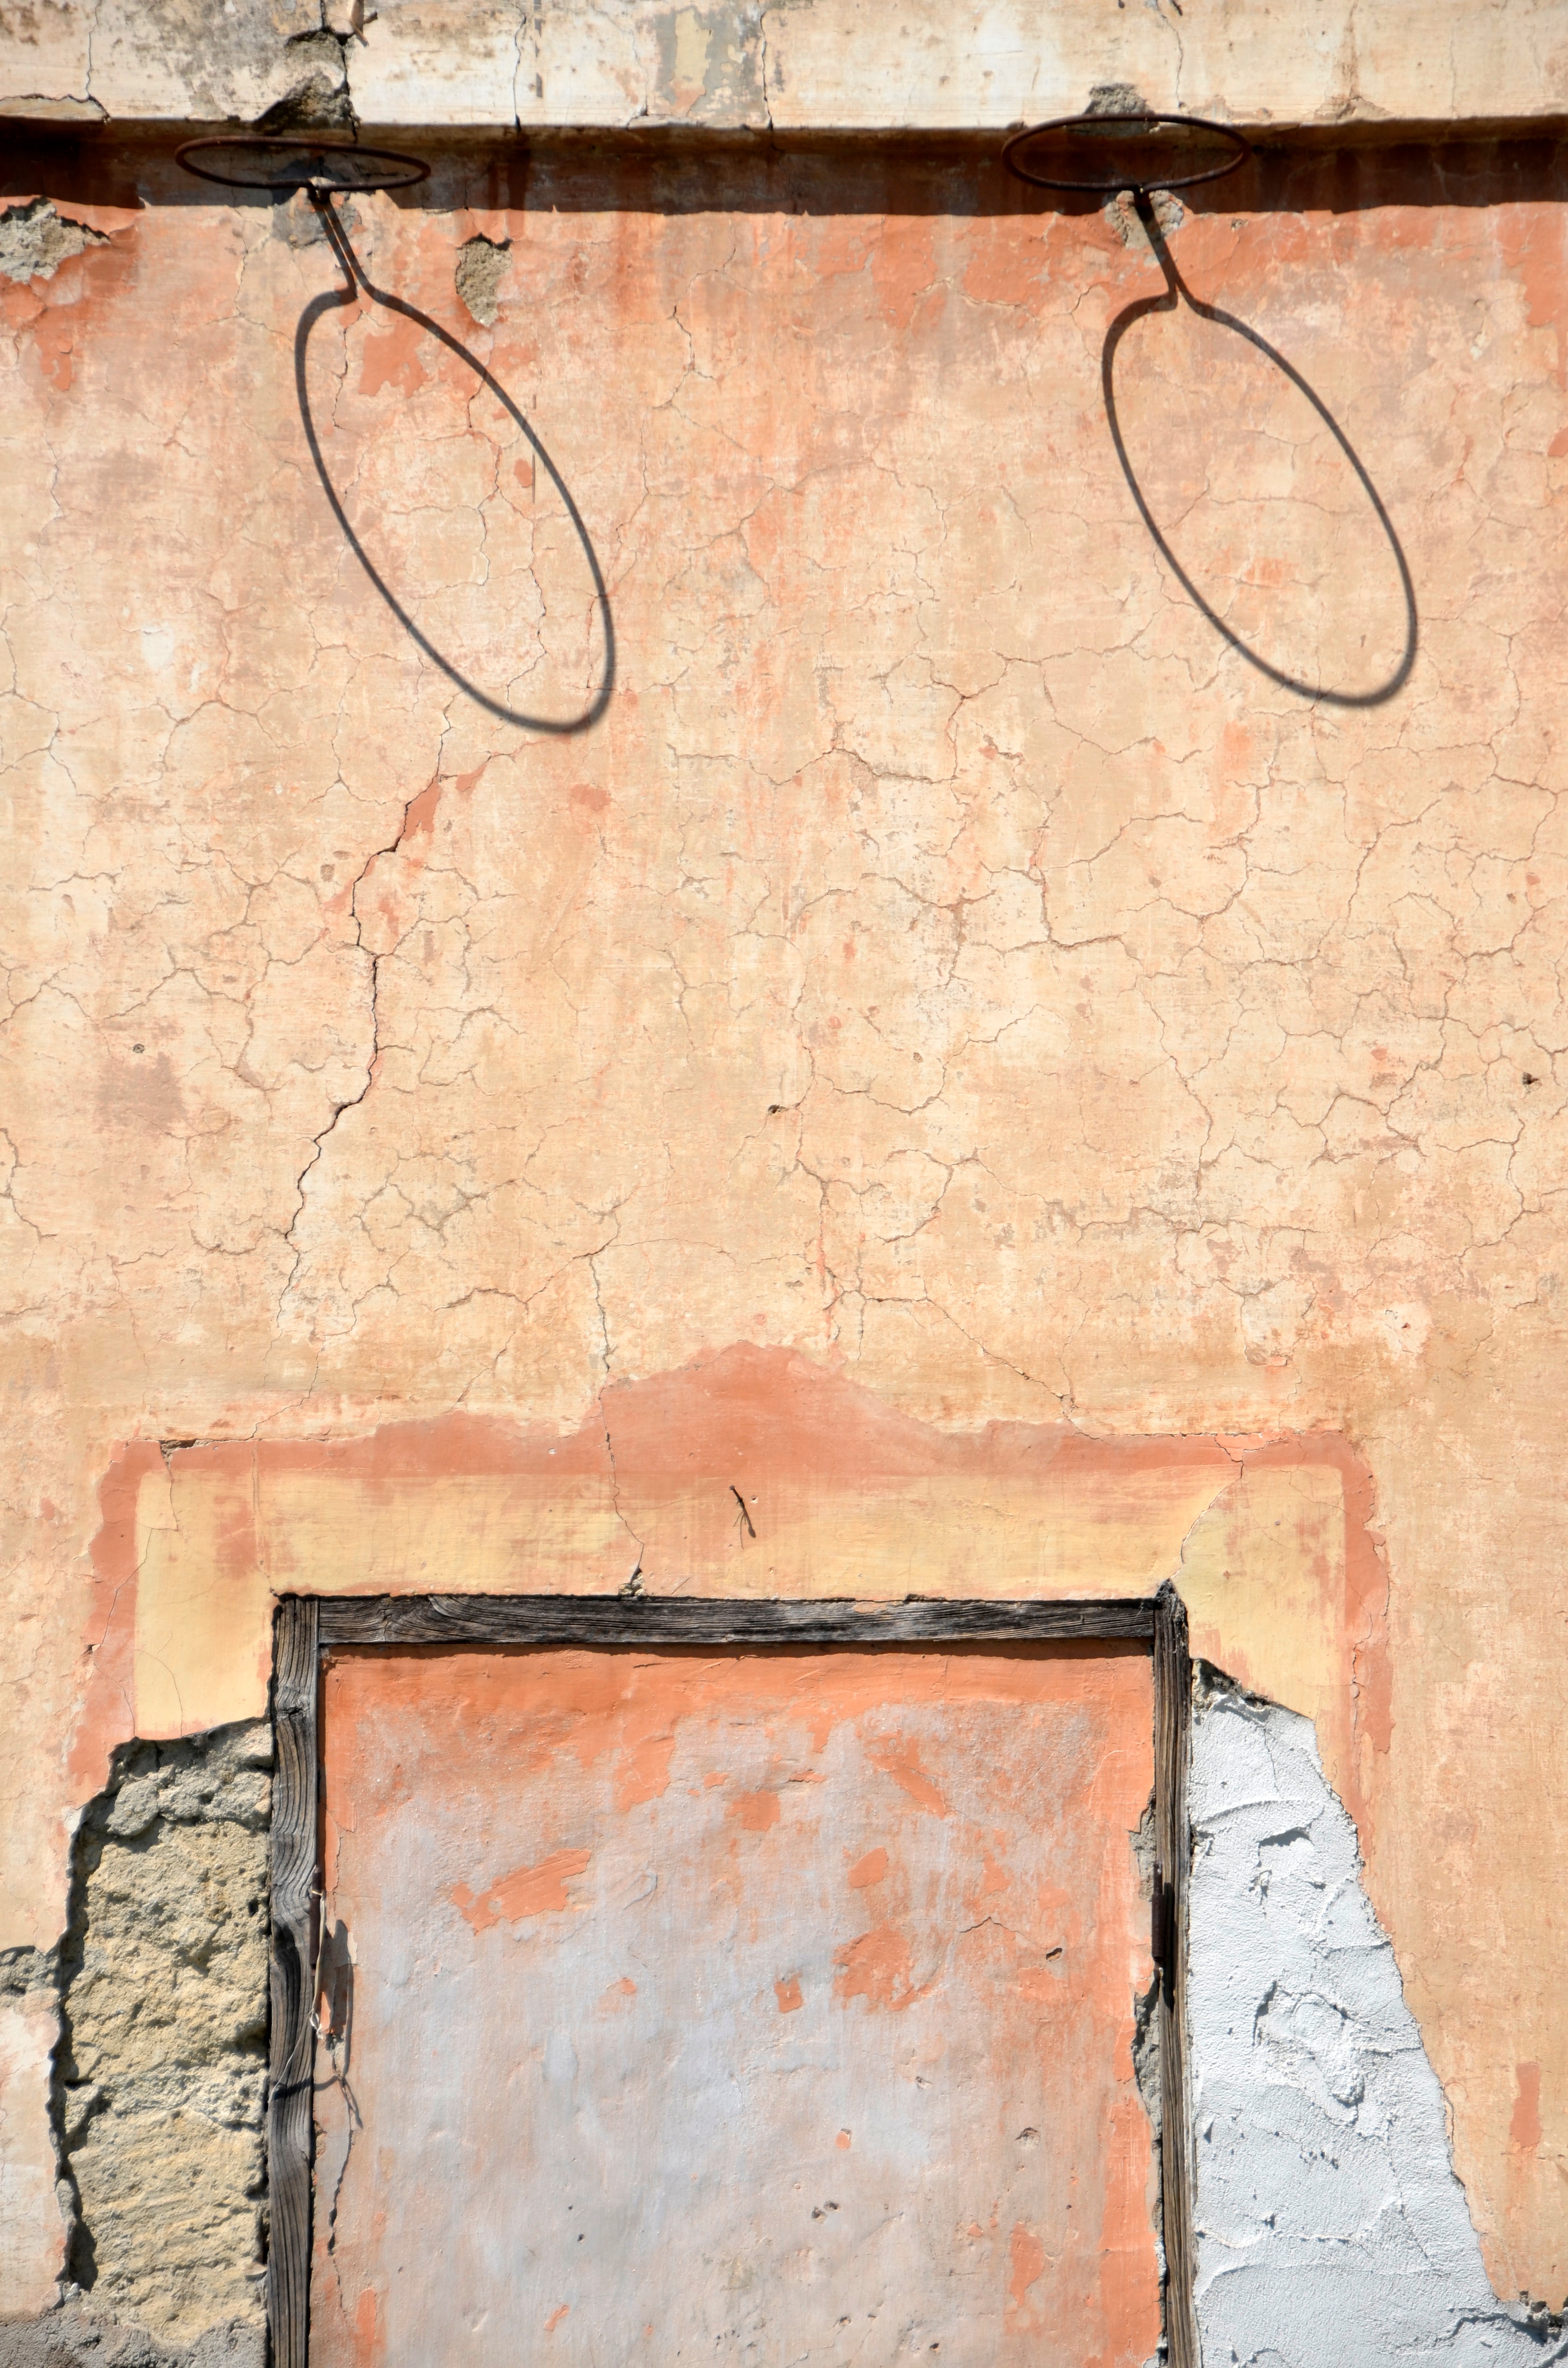
wood, texture, window, wall, brick, material, sketch, drawing, iron, man made object, ancient history